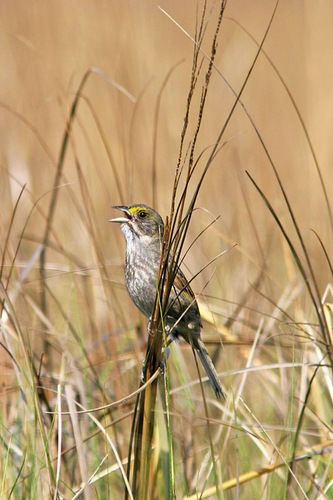
the bird has a yellow eyebrow and a brown body with a white and brown variegated chest.
this bird has a brown crown, a hooked bill, and a grey belly.
the bird has a yellow crown with a brown and white speckled breast.
this bird has a grey head with a yellow stripe, and its belly and throat are grey with white specks and stripes while its wings are yellow, brown, white, and black.
this is a small bird with a white and grey breast and brown wingbars.
a light brown bird, with yellow eyebrows and a short bill.
this is a gray bird with a yellow eyebrow and a long tail.
this bird is grey with yellow and has a long, pointy beak.
the bird has a spotted grey belly and a small bill.
this bird has a white belly, black and yellow fur, and a short beak
Species: Seaside Sparrow